History of libraries

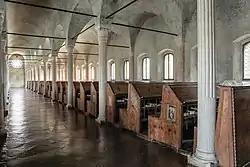
Malatestiana Library of Cesena, the first European civic library

During the Late Antiquity and Middle Ages periods, there was no Rome of the kind that ruled the Mediterranean for centuries and spawned the culture that produced twenty-eight public libraries in the "urbs Roma". The empire had been divided then later re-united again under Constantine the Great who moved the capital of the Roman Empire in 330 AD to the city of Byzantium which was renamed Constantinople. The Roman intellectual culture that flourished in ancient times was undergoing a transformation as the academic world moved from laymen to Christian clergy. As the West crumbled, books and libraries flourished and flowed east toward the Byzantine Empire. There, four different types of libraries were established: imperial, patriarchal, monastic, and private. Each had its own purpose and, as a result, their survival varied.